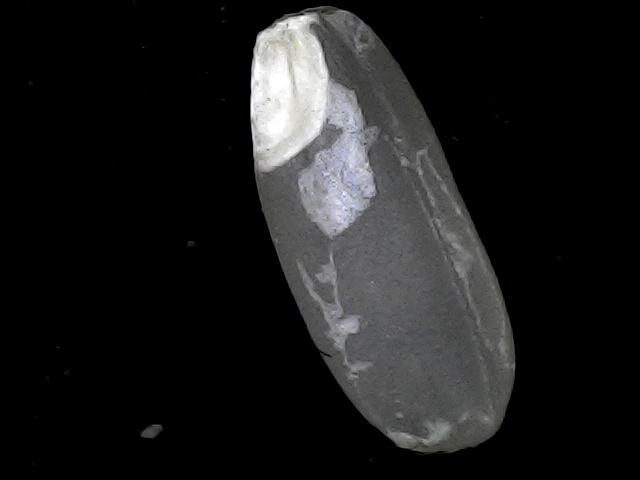
Rice variety: BR22